Drill Hall Library

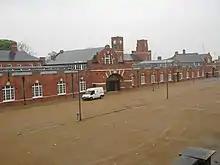
The Drill Hall Library

The renovation of the library cost £3.3 million, and was funded by the South East England Development Agency (SEEDA).